Diesel engine

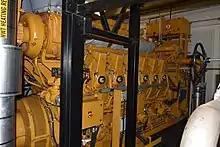
Stationary 12 cylinder turbo-diesel engine coupled to a generator set for auxiliary power

Medium-speed engines are used in large electrical generators, railway diesel locomotives, ship propulsion and mechanical drive applications such as large compressors or pumps. Medium speed diesel engines operate on either diesel fuel or heavy fuel oil by direct injection in the same manner as low-speed engines. Usually, they are four-stroke engines with trunk pistons; a notable exception being the EMD 567, 645, and 710 engines, which are all two-stroke.